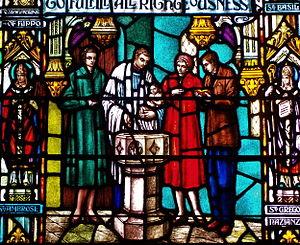
Dans un contexte religieux, un parrain ou une marraine est une personne qui s'engage à soutenir son filleul ou sa filleule dans sa vie chrétienne, à l'aider à grandir dans la foi.